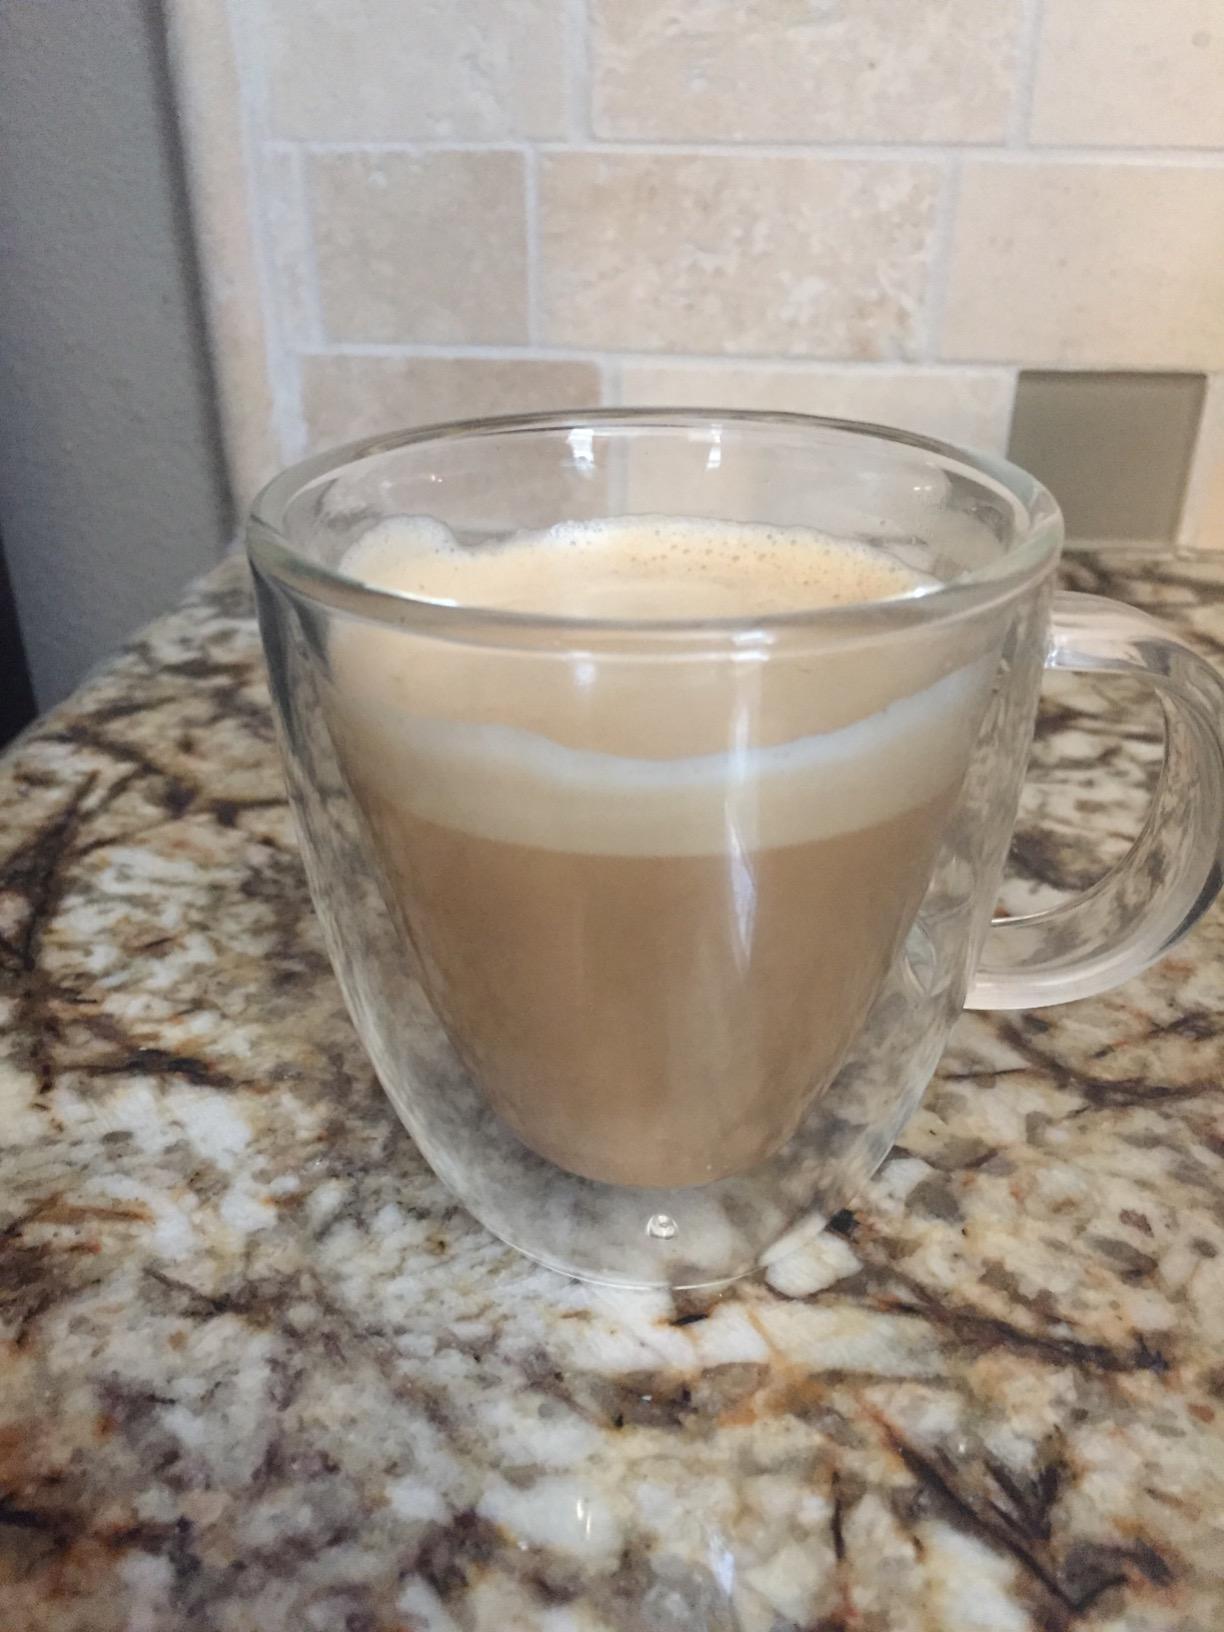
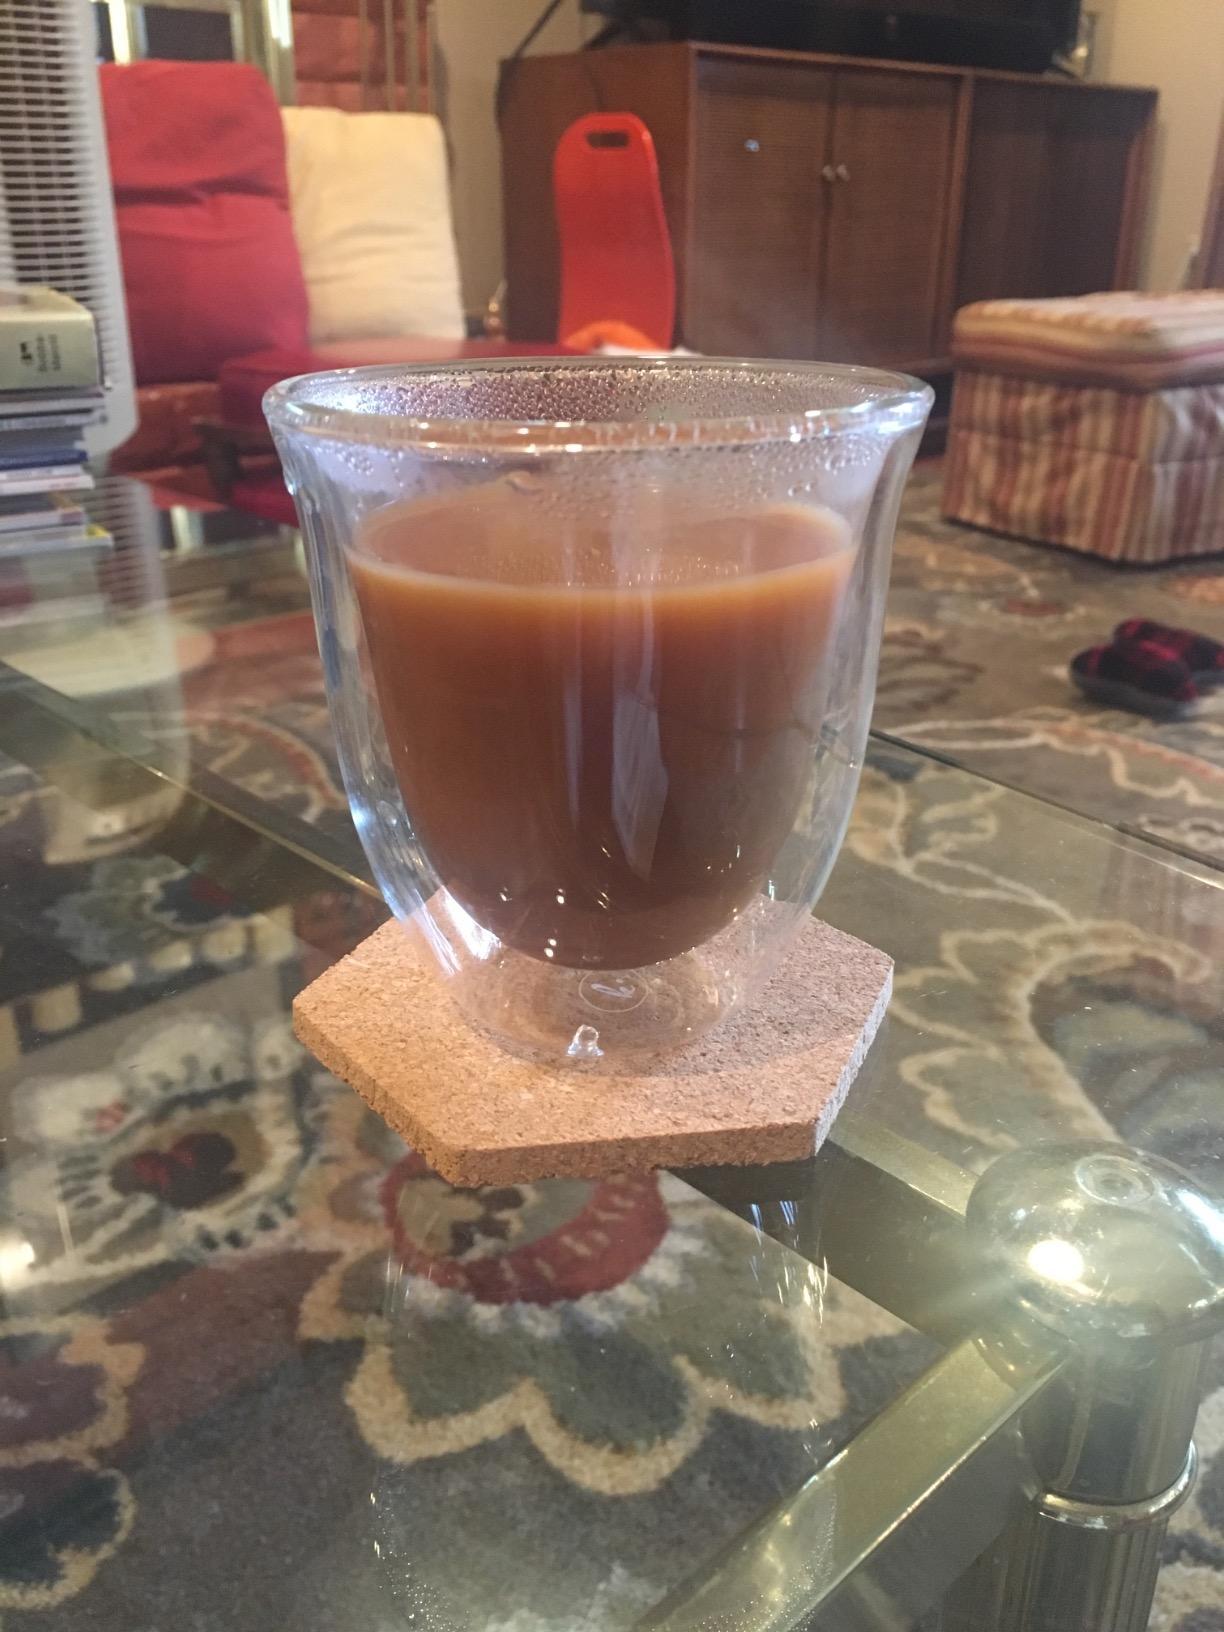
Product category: items_mug
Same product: no